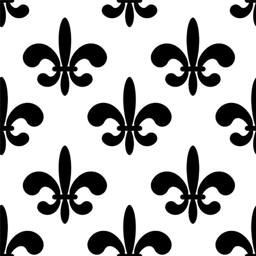
seamless pattern with black silhouettes gothic lily flowers on a white background .